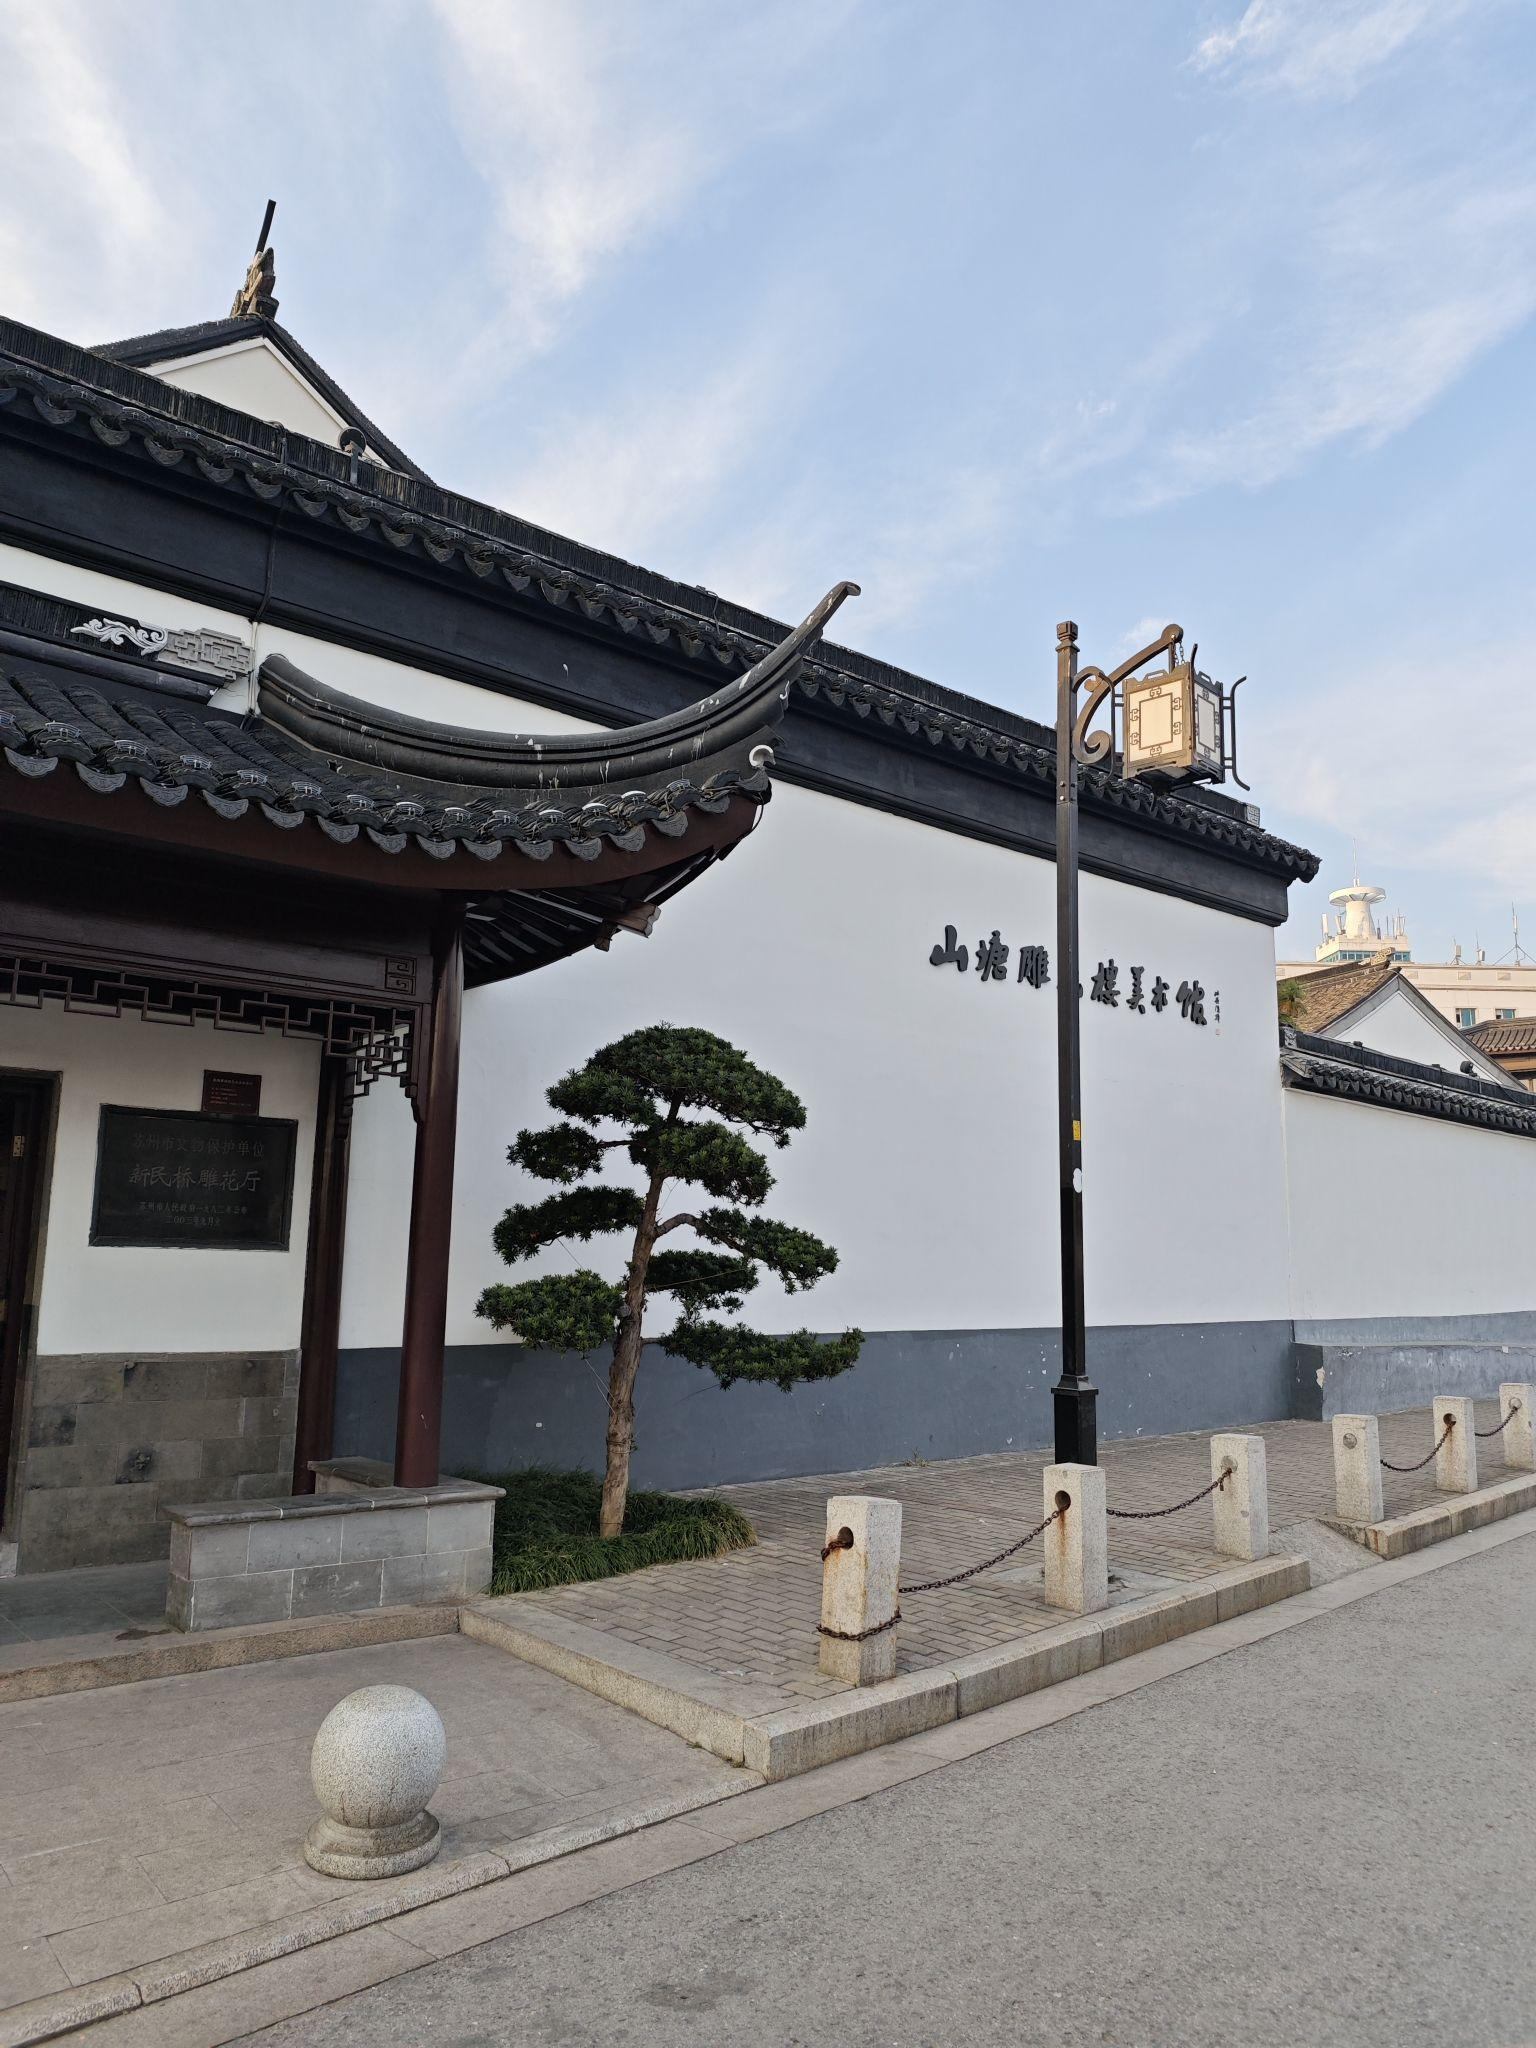
地标名称：山塘雕花楼
所在城市：苏州市·姑苏区